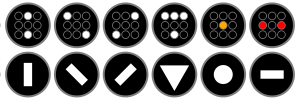
La Signalisation Tramway, normalement propre à chaque réseau de tramway, présente de nombreux points communs en Europe.